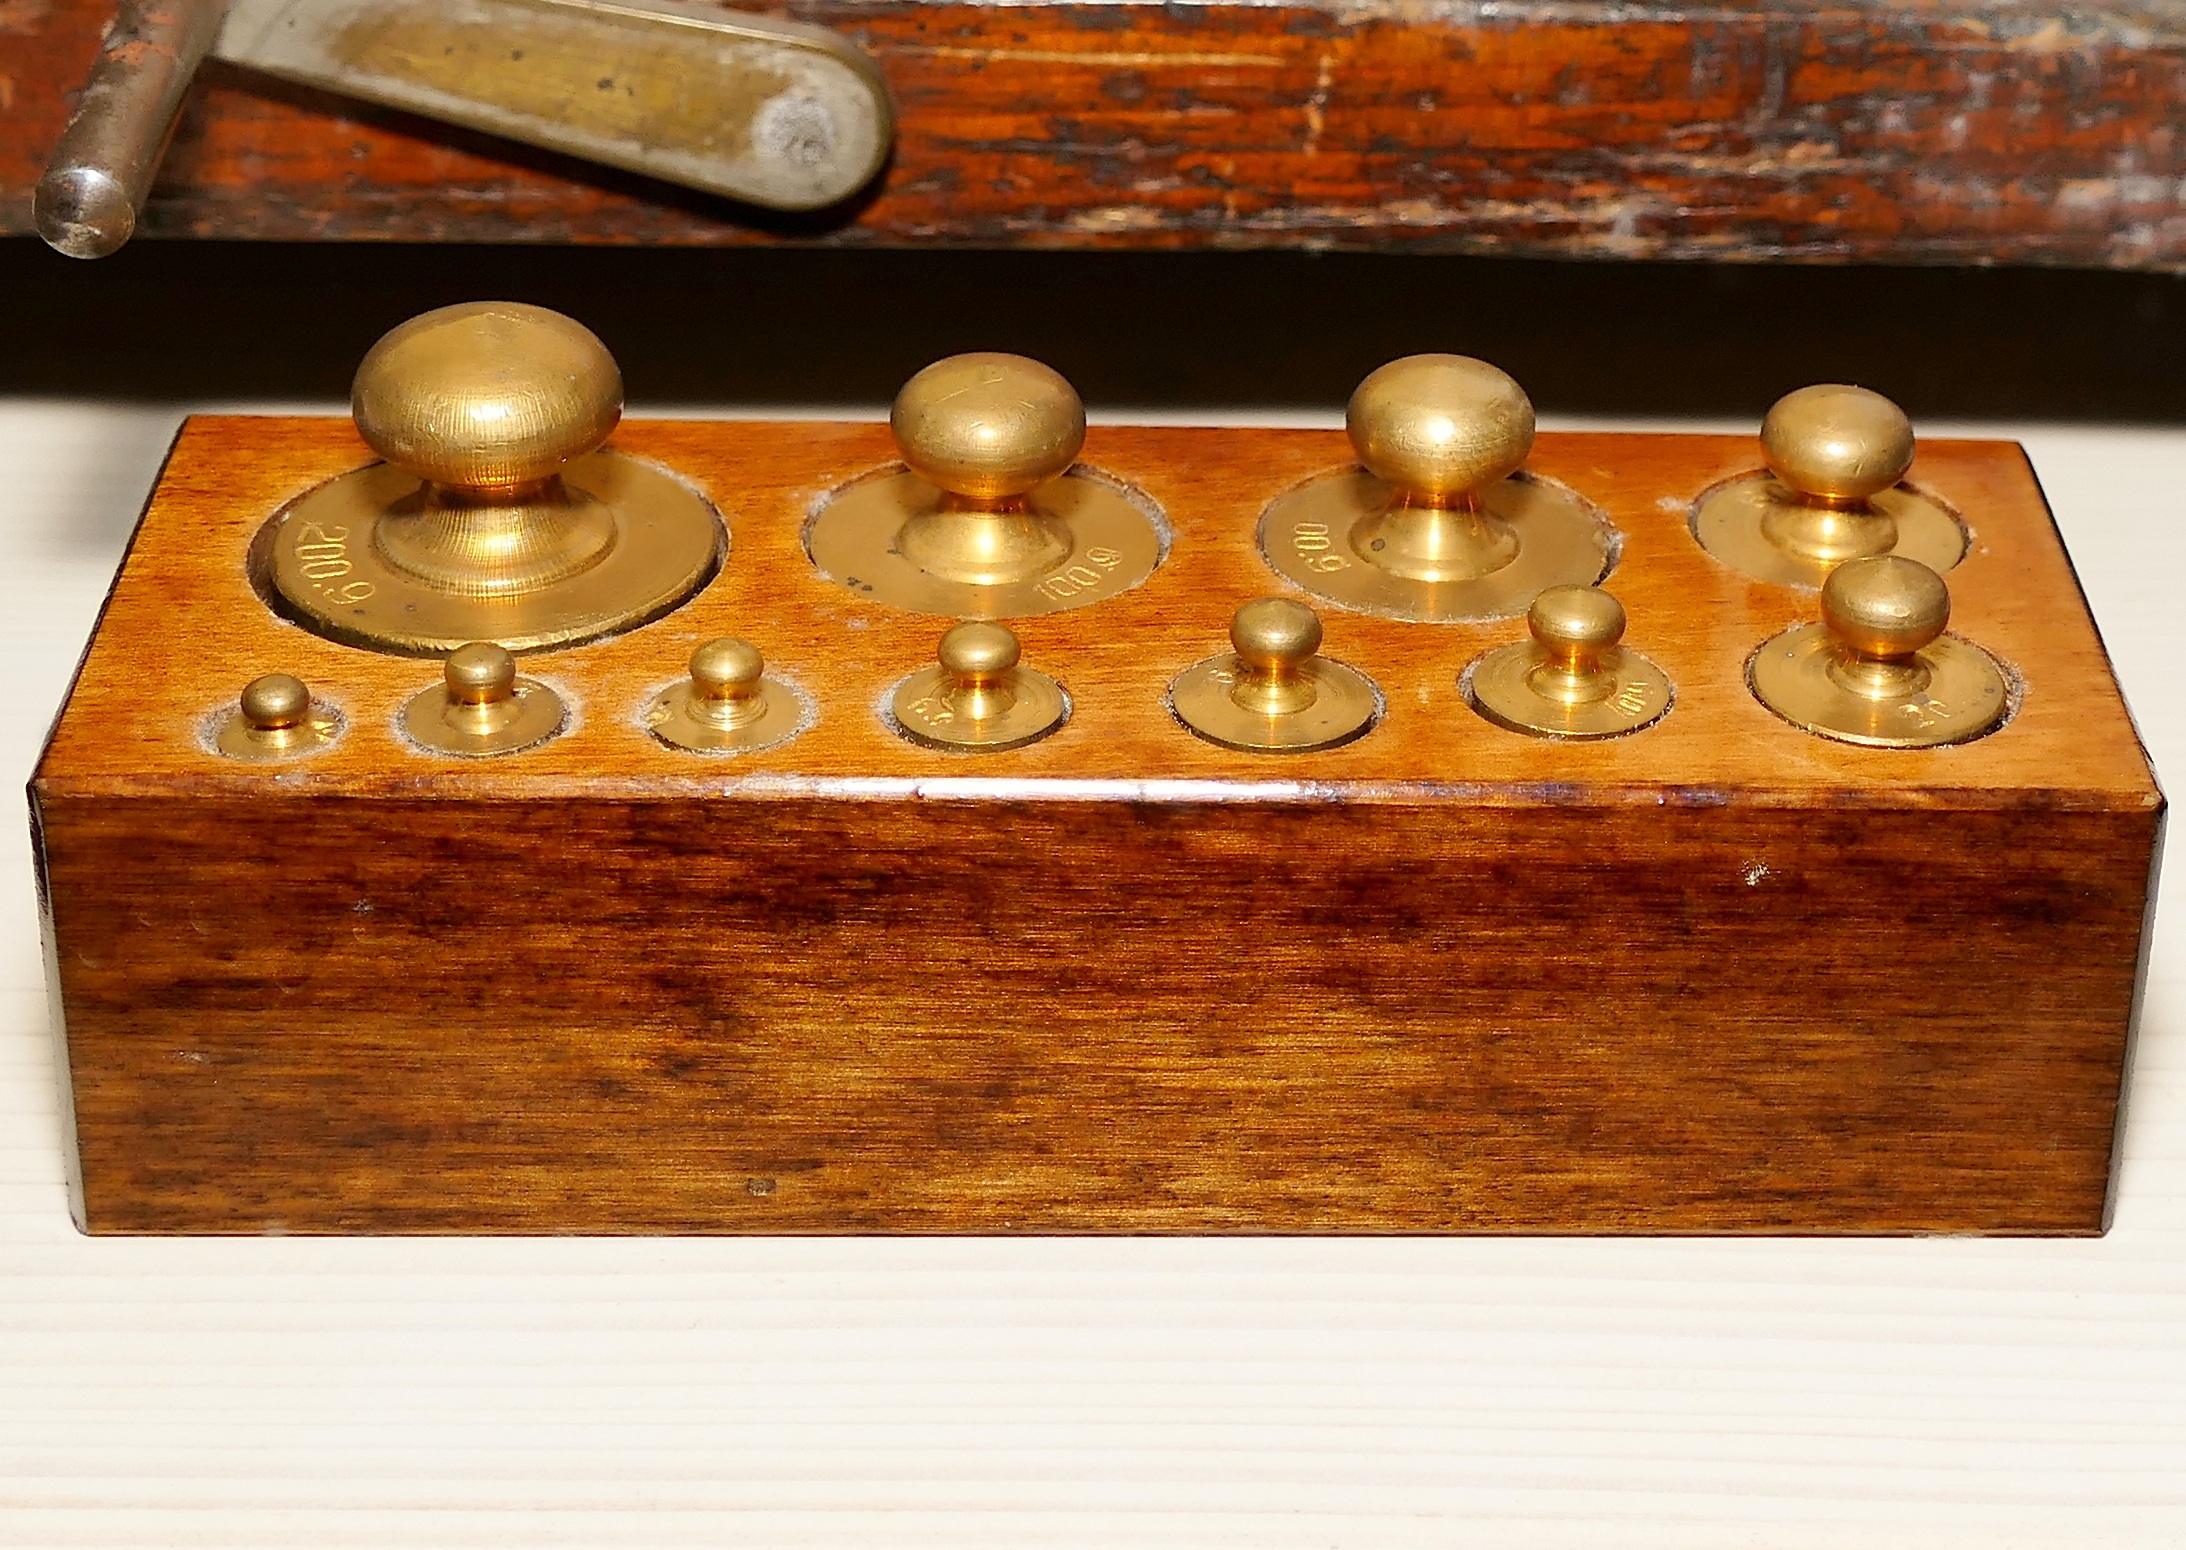
wood, antique, guitar, old, metal, weigh, weight, brass, horizontal, historically, weigh out